Imagine Dragons

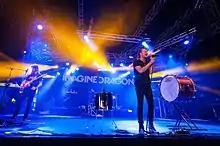
The band embarked on the Night Visions Tour in 2013.

The album's second single "Radioactive" reached No. 1 on the "Billboard" Alternative Songs, "Billboard" Rock Songs, and Swedish singles chart and has sold more than 14 million singles in the United States, entering the top 3 of the most selling songs digitally ever. It also smashed the record of the longest running song on the "Billboard" Hot 100 by spending 87 weeks before being broken by The Weeknd's "Blinding Lights" in 2021. "Radioactive" stayed at No. 1 on the Hot Rock Songs chart for a record-breaking 23 weeks and ultimately became the genre's biggest hit of 2013. It peaked at No. 3, becoming their first top ten single in the United States and broke the record for the longest run into the top five. It is the best-selling rock song on the Nielsen SoundScan running list of best-selling rock songs in digital history. By the end of 2013, "Radioactive" had already sold over three million copies. "Rolling Stone" called it "the biggest rock hit of the year". It was also the most streamed song of 2013 on Spotify in the United States. It was nominated for the Grammy Award for Record of the Year and the Grammy Award for Best Rock Performance at the 56th Annual Grammy Awards, winning the latter of the two. The band performed a medley of "Radioactive" and "M.A.A.D City" alongside rapper Kendrick Lamar at the ceremony. A remixed version of "Radioactive", featuring a newly added verse from Lamar, was released the next day and performed on the February 1, 2014 episode of "Saturday Night Live".